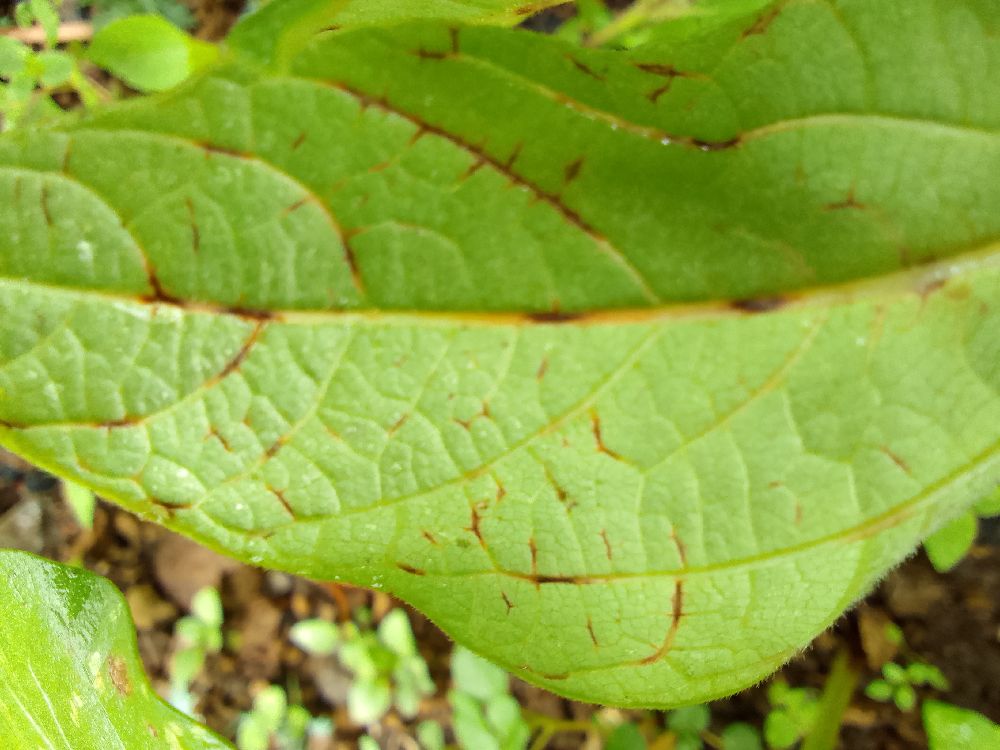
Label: anthracnose